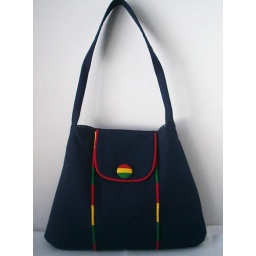
LionDenDesigns 2. Dark blue twill bag made by elmenns for Lion Den Designs.